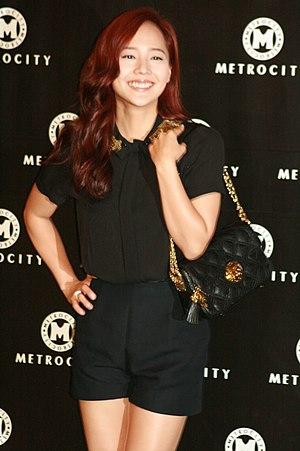
Kim Yoo-jin, connue sous son nom de scène, Eugene, née le 3 mars 1981 à Séoul, est une chanteuse et actrice sud-coréenne, ancien membre du girl group SES.